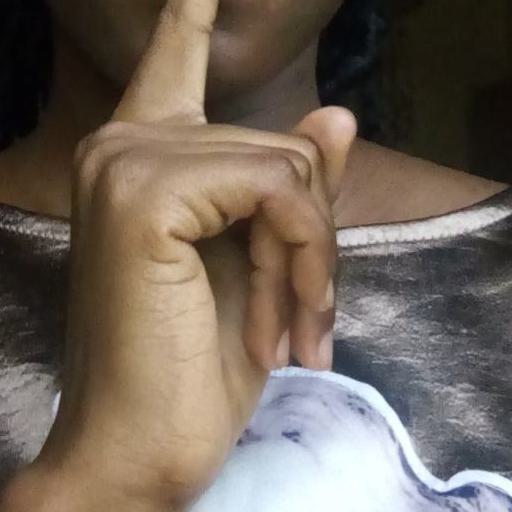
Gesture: mute